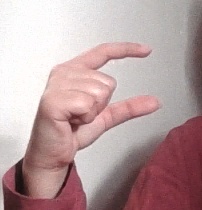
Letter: dal